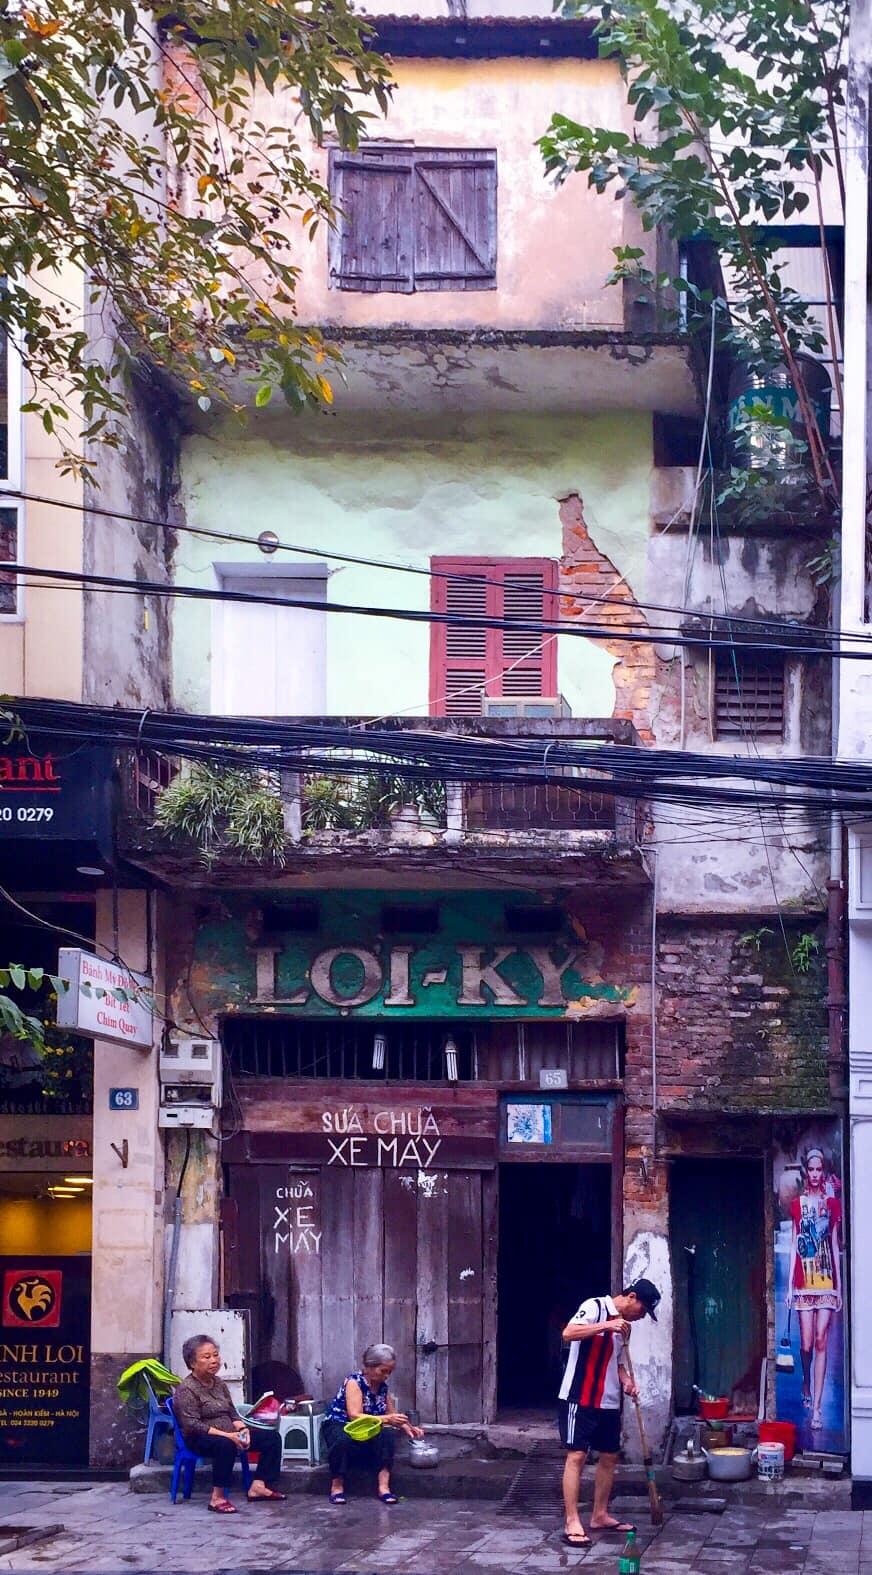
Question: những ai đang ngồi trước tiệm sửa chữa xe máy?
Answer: có hai bà già đang ngồi trước tiệm sửa chữa xe máy